La bonne d'enfant

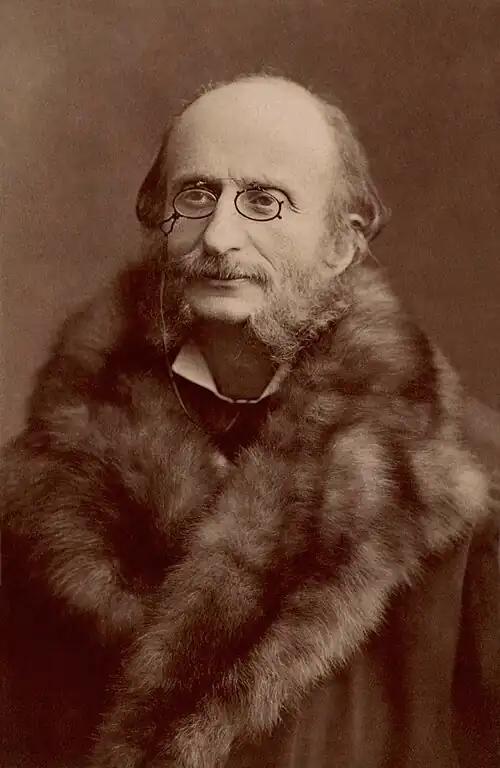
Jacques Offenbach by Nadar, c. 1860s

La bonne d'enfant ("The Nanny") is an opérette bouffe, in one act by Jacques Offenbach to a French libretto by Eugène Bercioux.